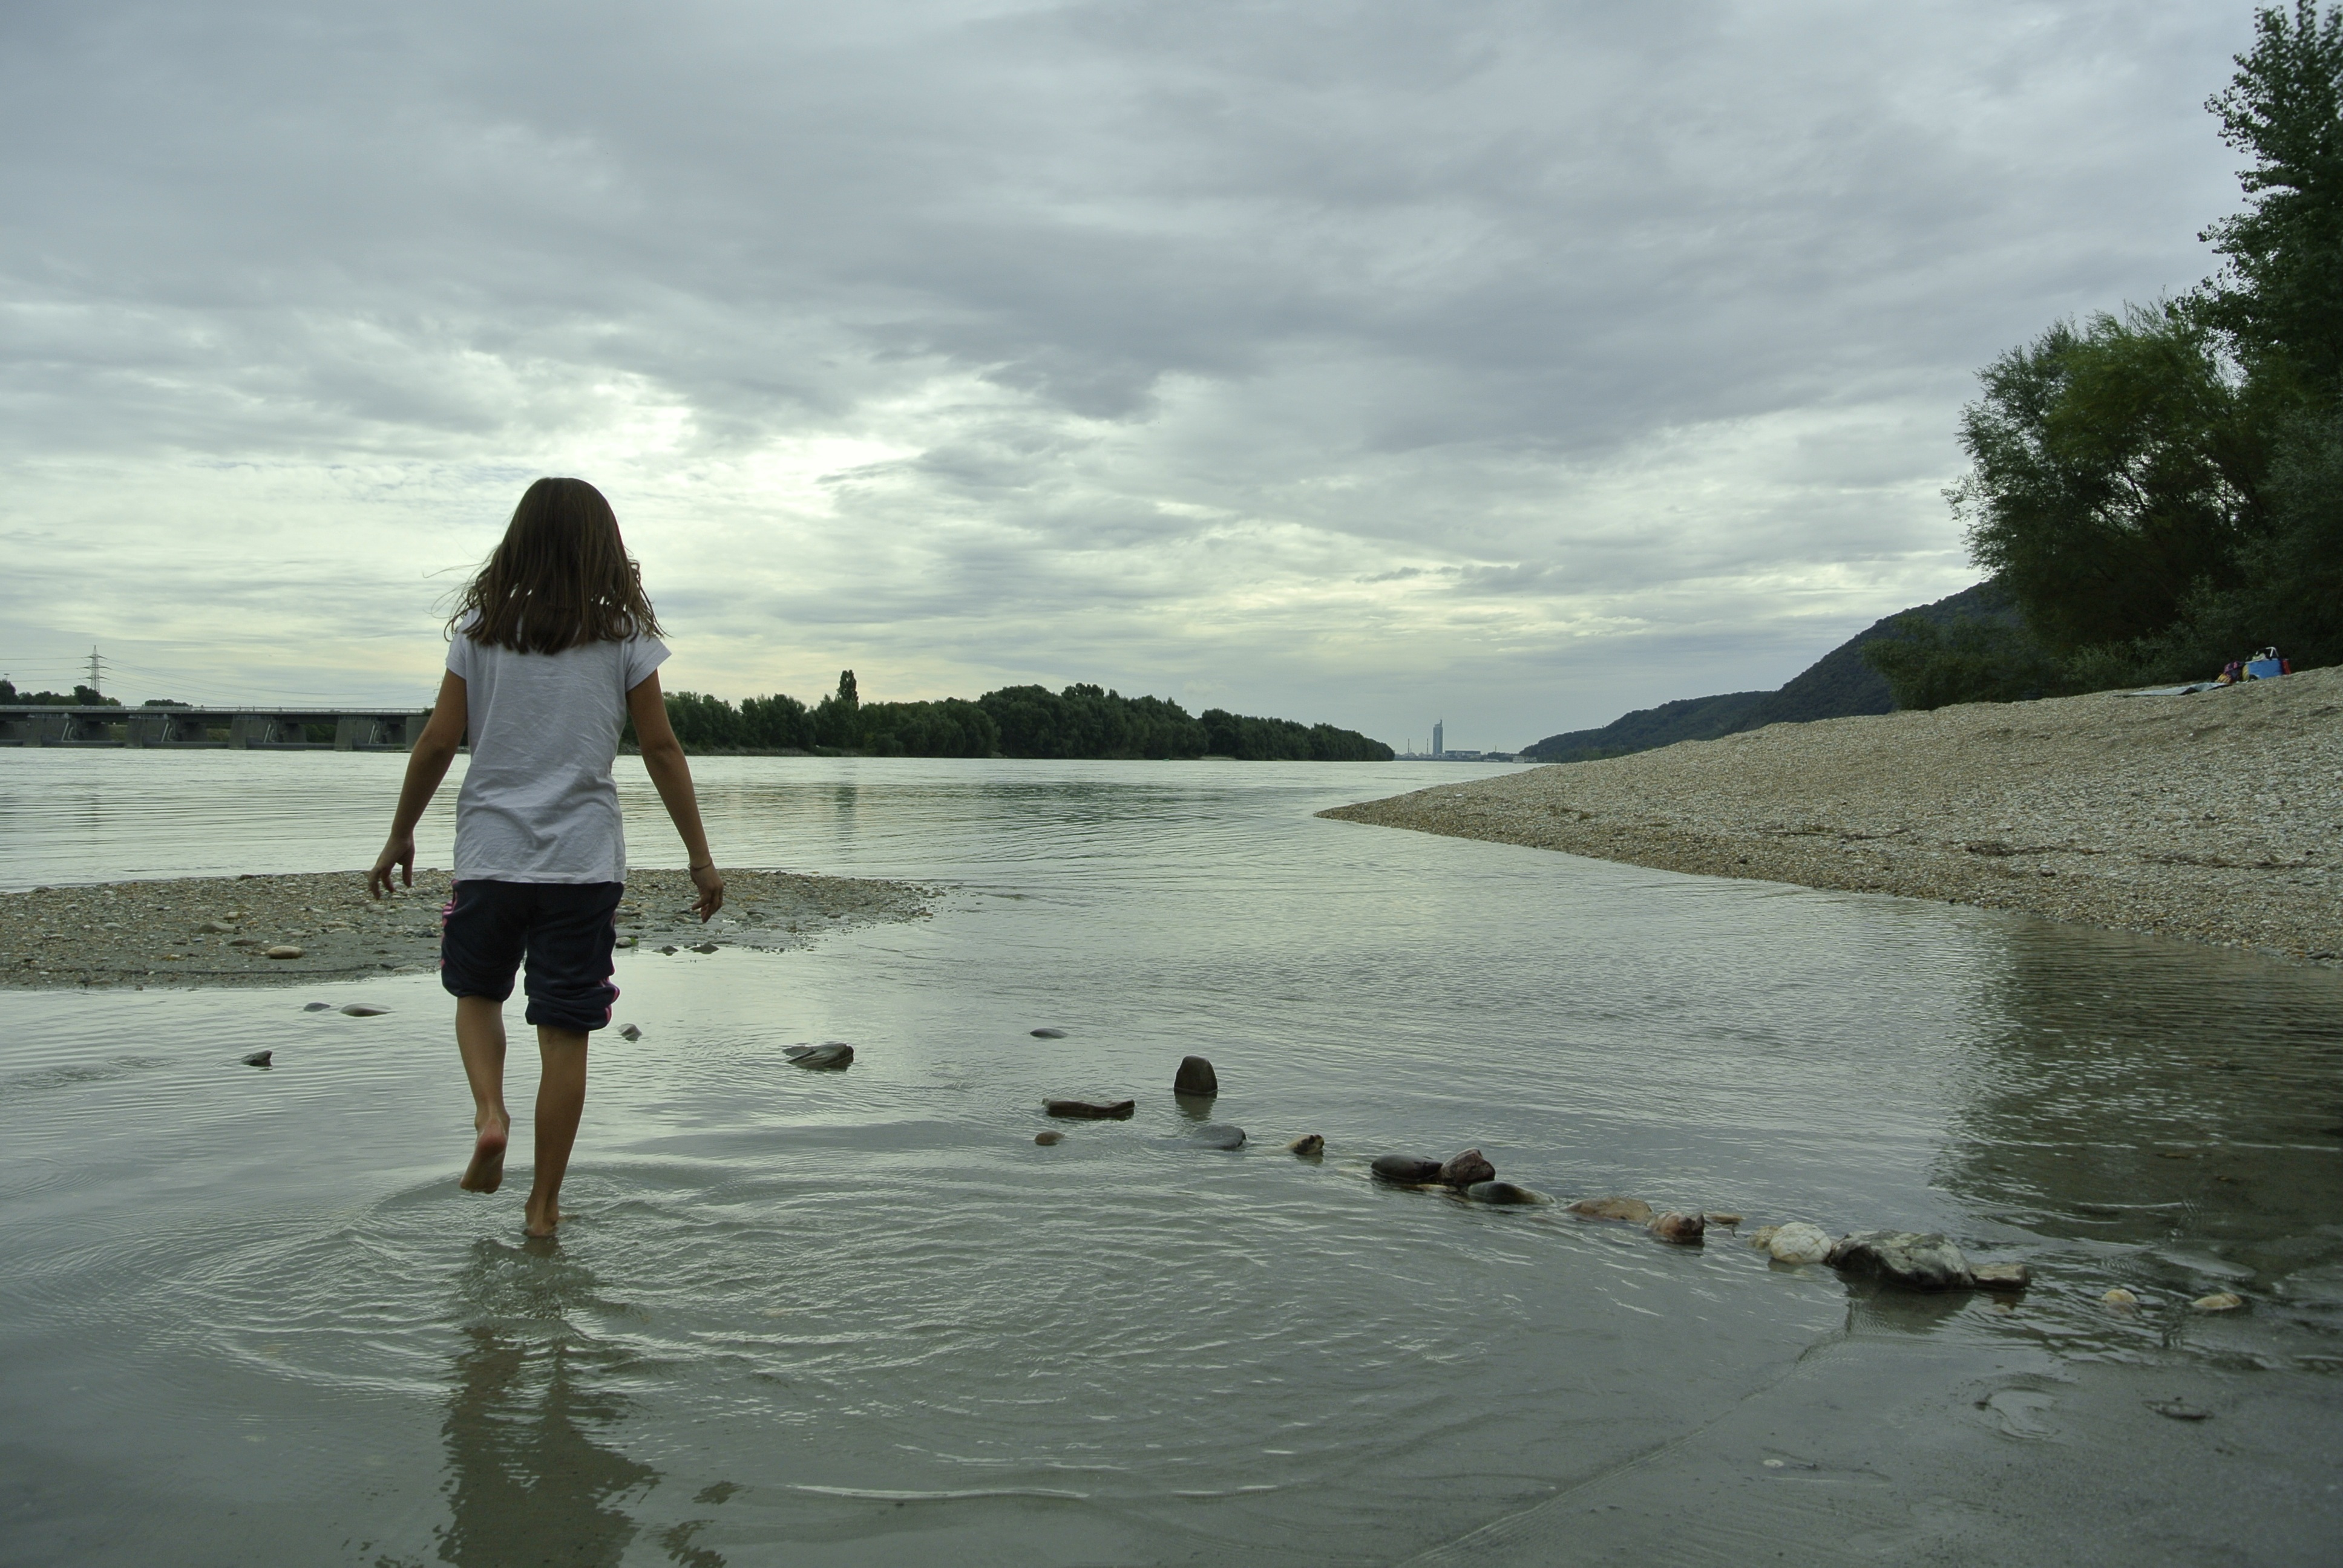
beach, landscape, sea, coast, water, nature, ocean, sky, sunlight, shore, wave, lake, atmosphere, cute, river, vacation, heaven, autumn, bay, body of water, surface, stones, clouds, bank, pebbles, water level, the danube